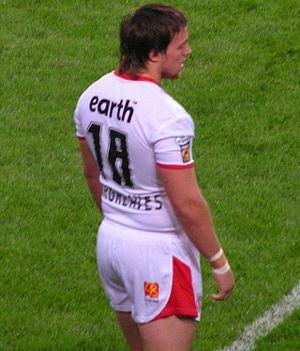
Bryn Hargreaves, né le 14 novembre 1985 à Wigan, est un joueur de rugby à XIII anglais évoluant au poste de pilier ou de deuxième ligne dans les années 2000 et 2010. Il fait ses débuts professionnels aux Wigan Warriors lors de la saison 2004. Après trois saisons à Wigan, il rejoint les rangs de St Helens RLFC à partir de la saison 2007, il y dispute la finale de la Super League en en 2008 et 2009, perdues par St Helens.